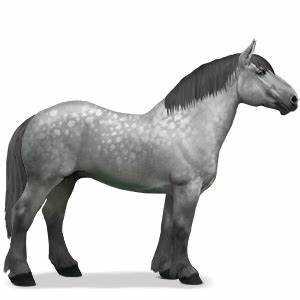
Label: horse